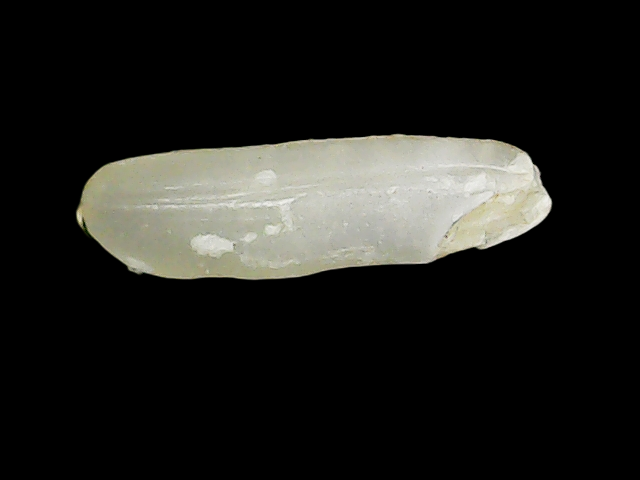
Rice variety: Binadhan7